YM Oceanic Culture and Art Museum

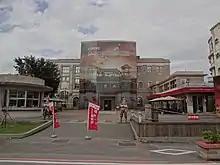
The entrance of YM Oceanic Culture and Art Museum.

The museum building was originally constructed in 1915 during the Japanese rule of Taiwan as the property of Nippon Yusen. After the handover of Taiwan to China in 1945, the building was taken over by the China Merchants Bureau. The building was renovated in 2003 and opened as the YM Oceanic Culture and Art Museum in 2004.